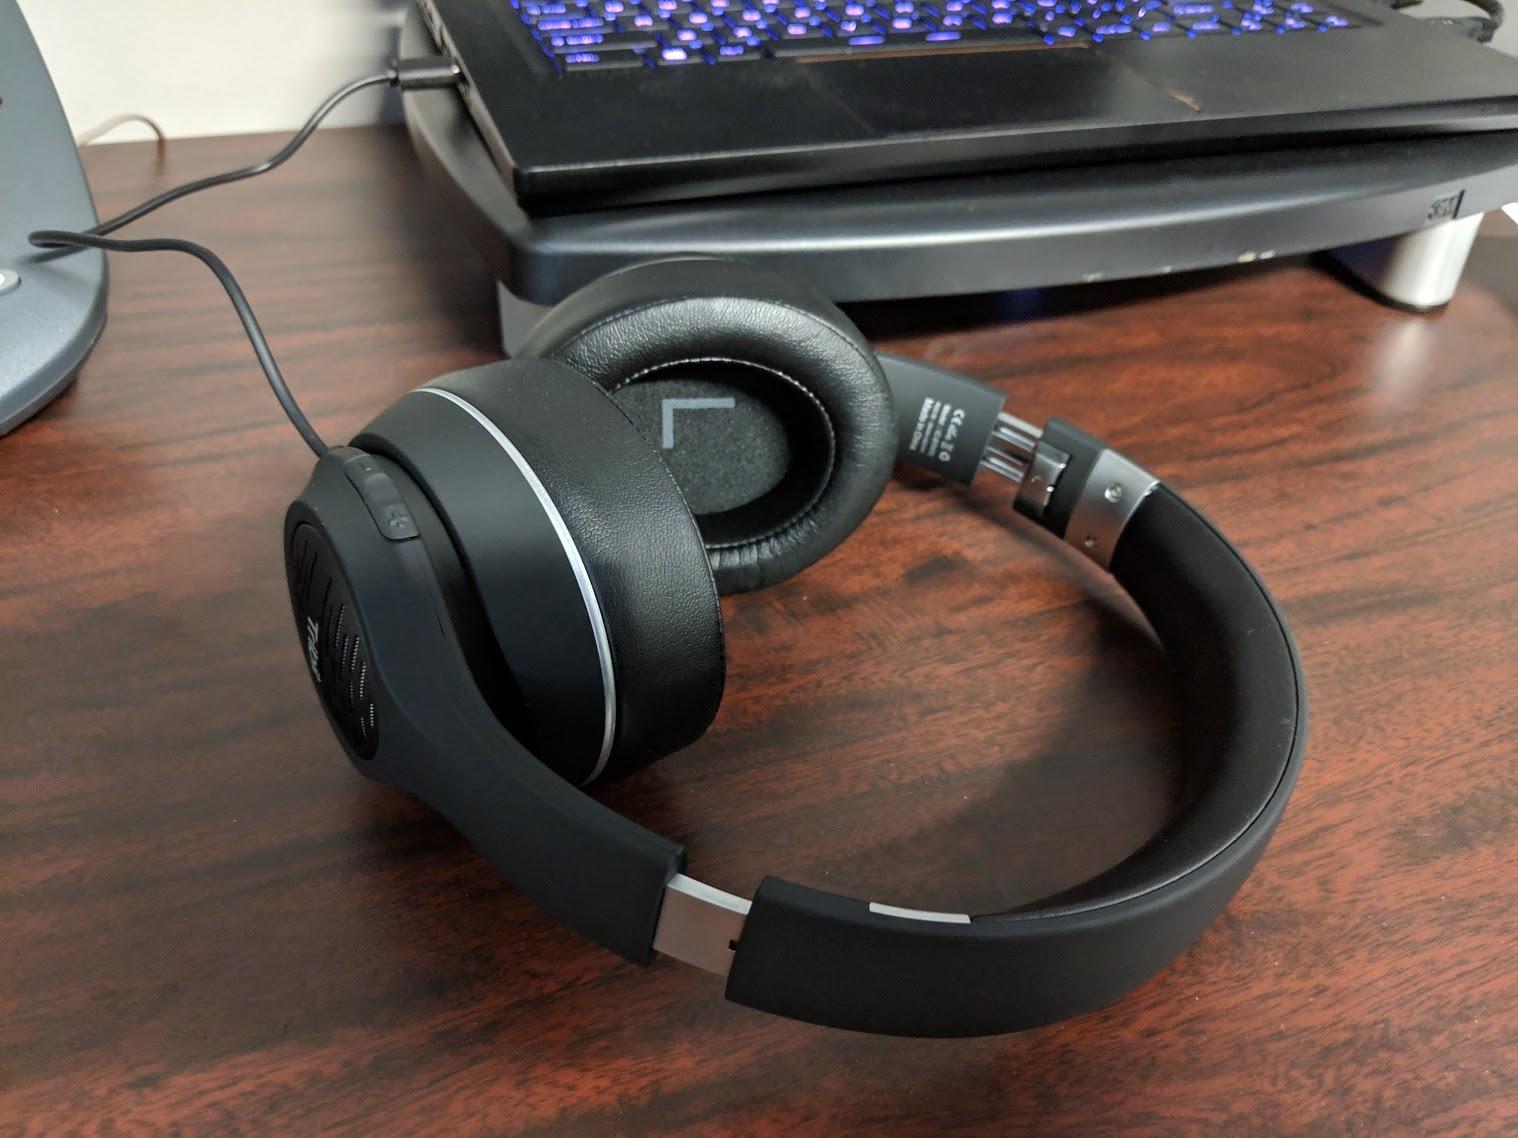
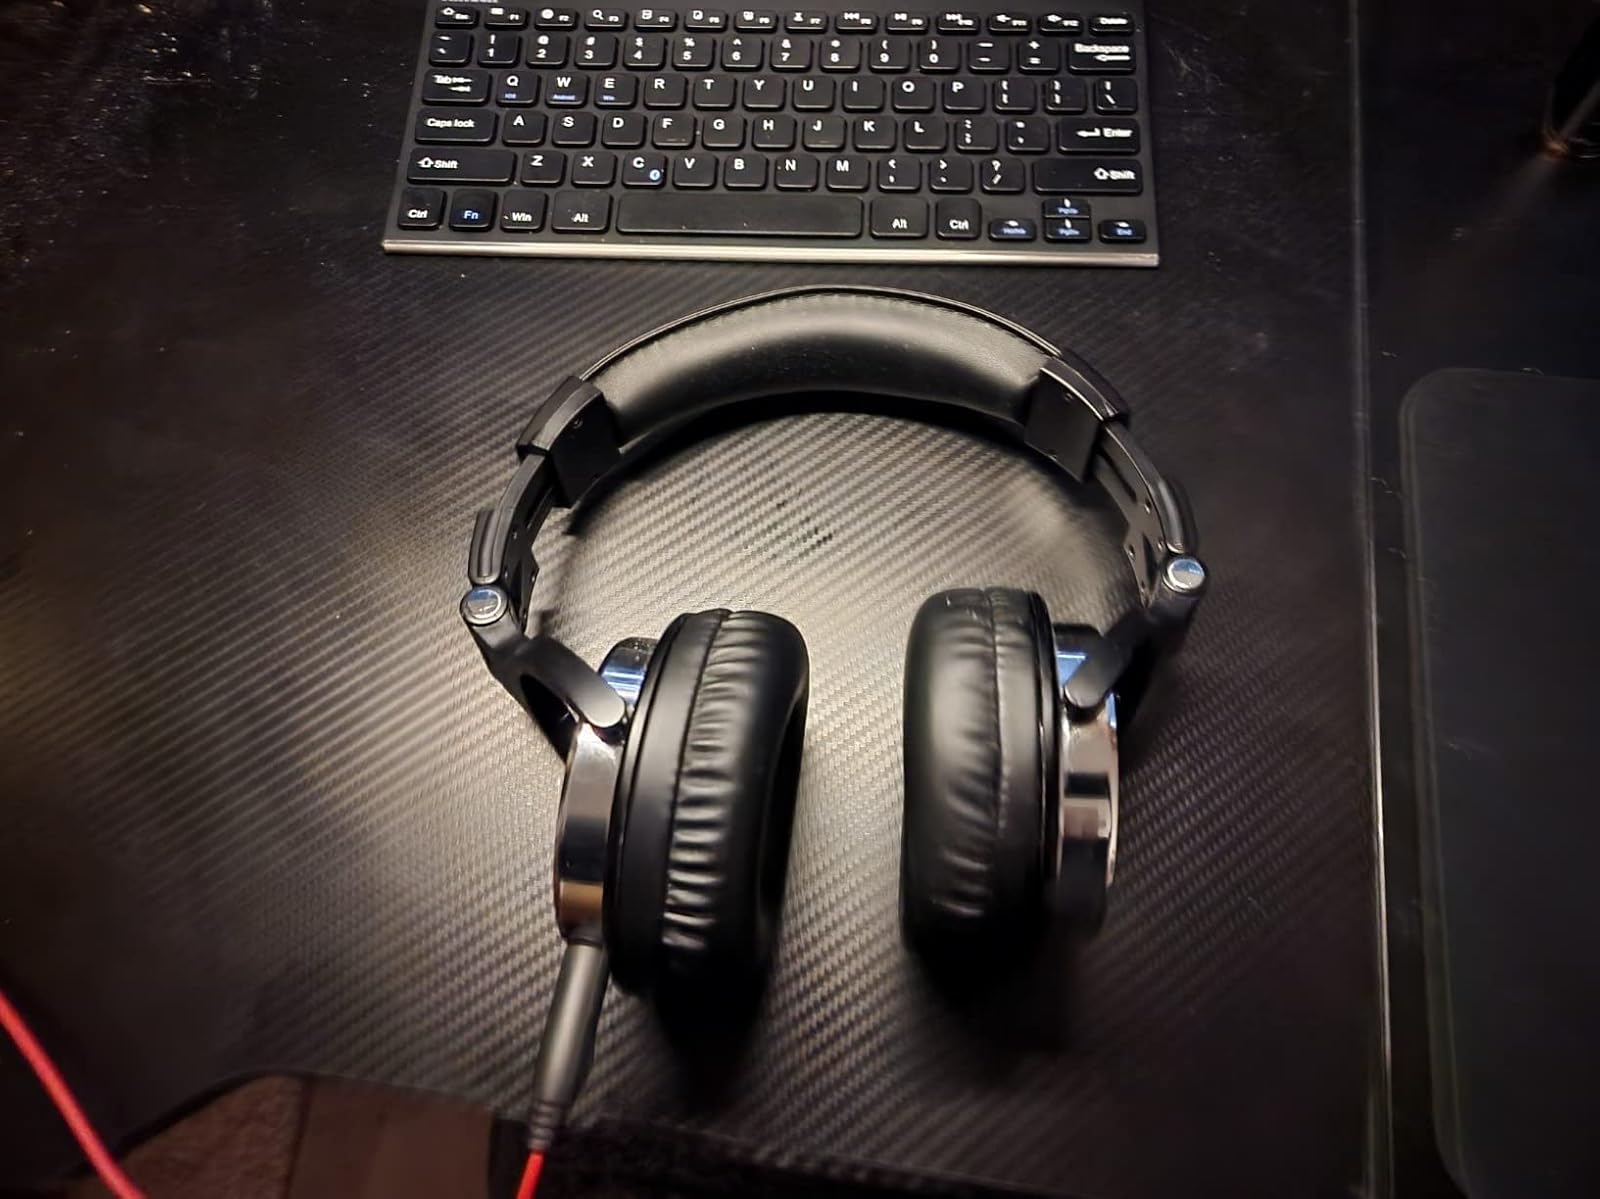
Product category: headphones
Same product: no